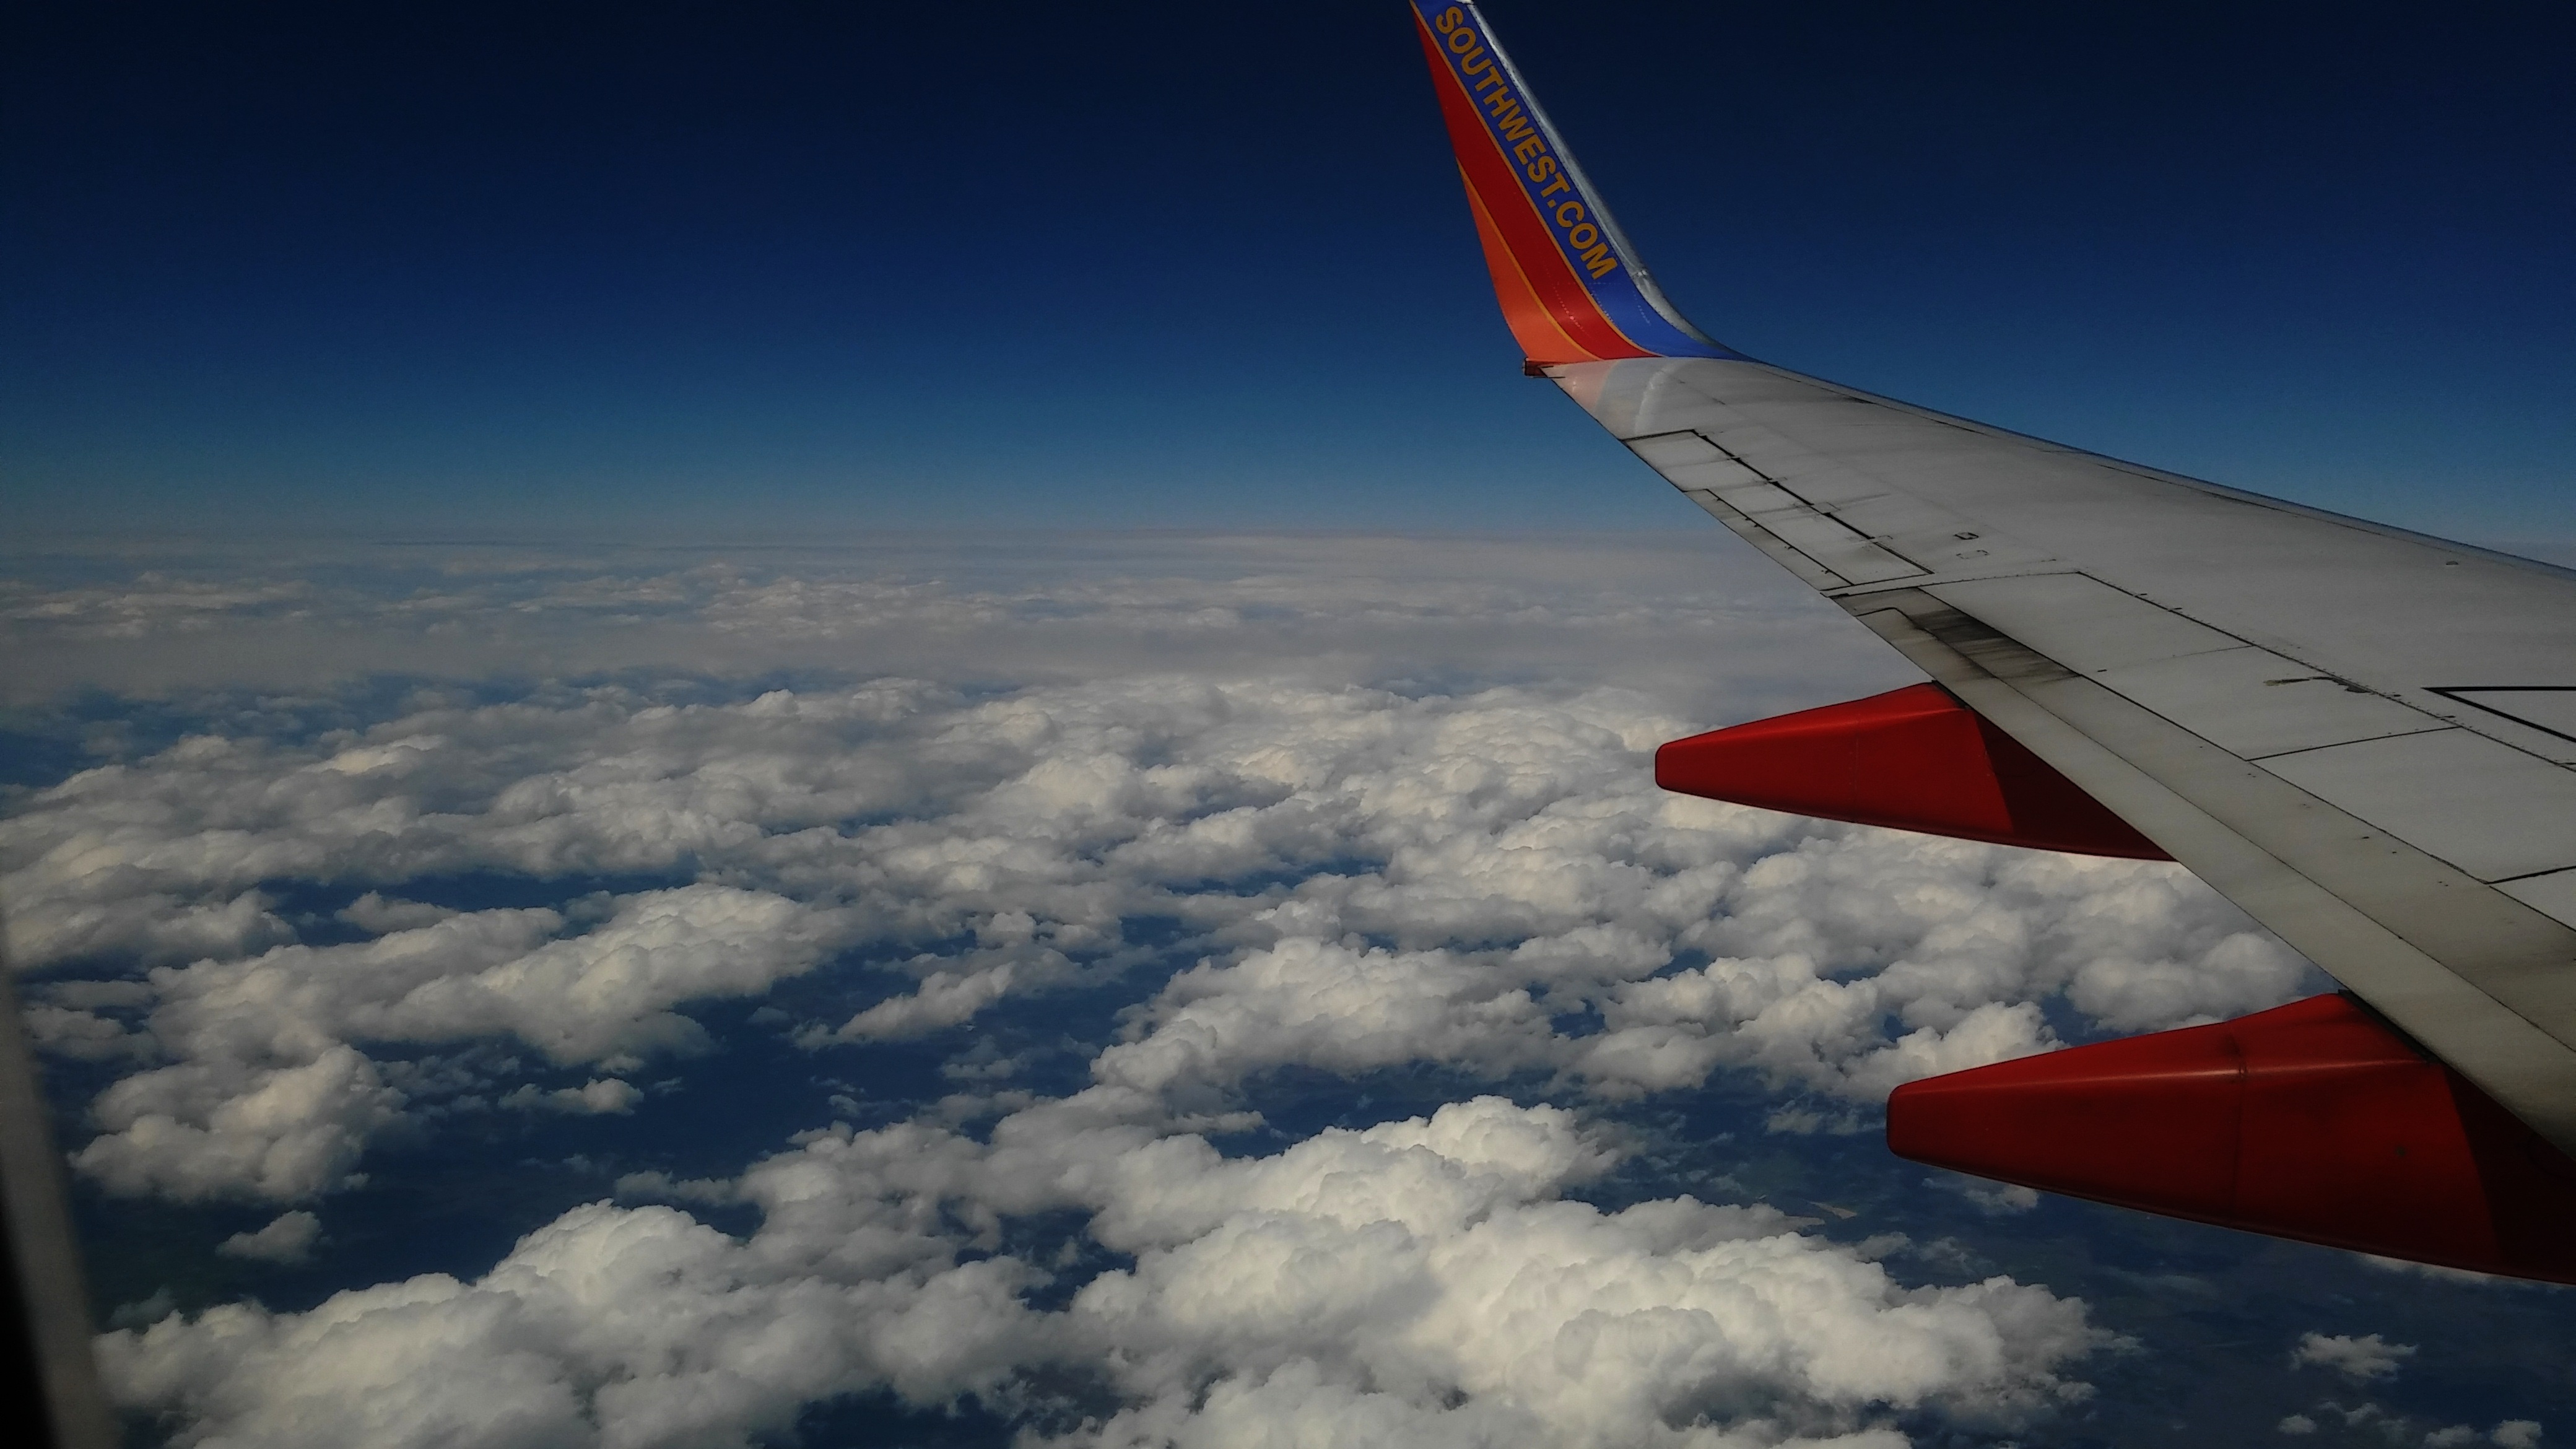
wing, cloud, sky, air, fly, vacation, travel, airplane, plane, aircraft, transportation, transport, vehicle, airline, aviation, flight, traveler, blue, tourism, trip, clouds, airliner, boeing, takeoff, aviator, air force, jet aircraft, boeing 777, boeing 767, air travel, boeing 737, atmosphere of earth, wide body aircraft, narrow body aircraft